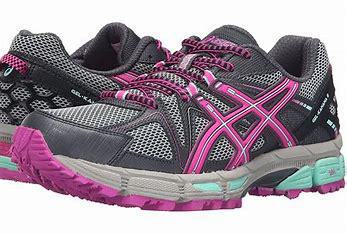
Brand: Asics
Model: Gel Kahana 8